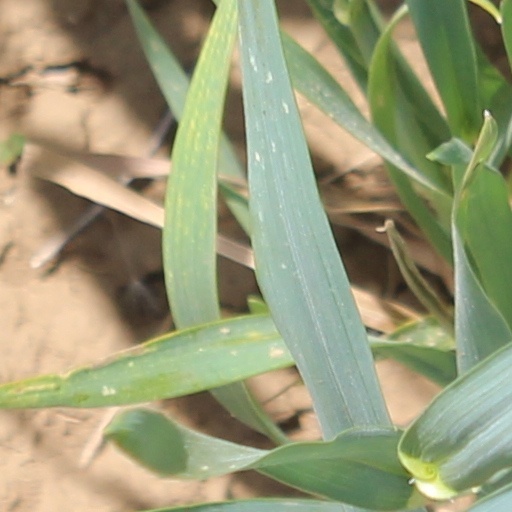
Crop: wheat